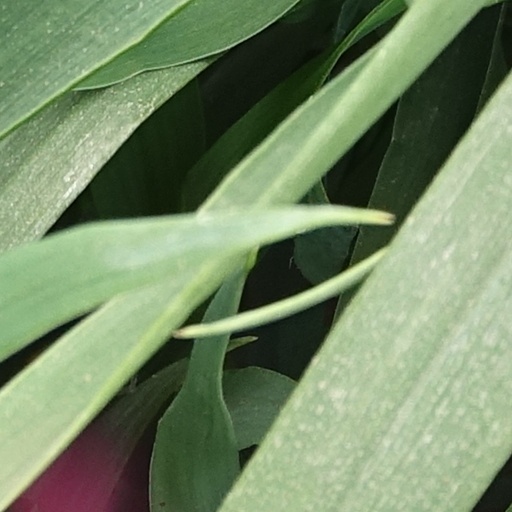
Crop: wheat